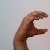
The image shows a hand gesture representing the letter 'C' in Indian Sign Language.